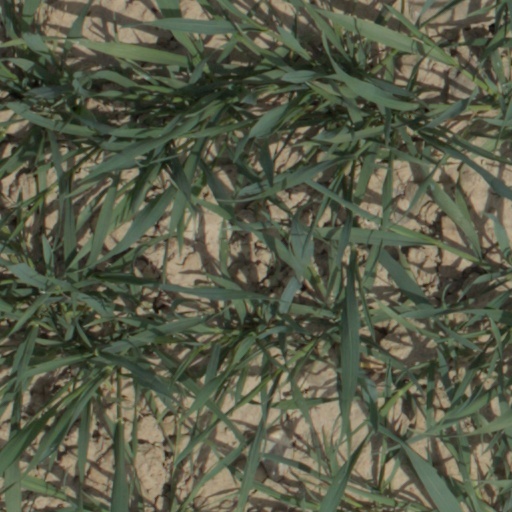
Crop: wheat